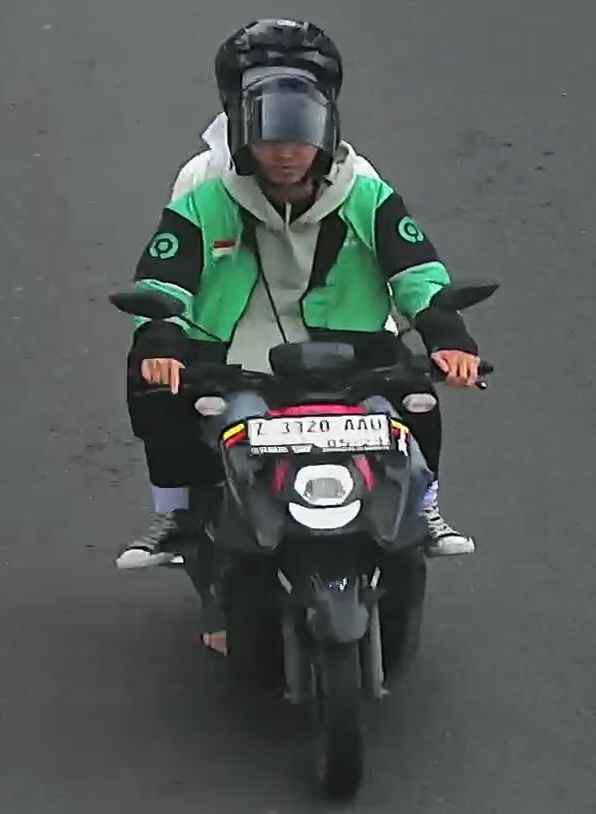
person-with-helmet: 2
person-without-helmet: 0